Gion

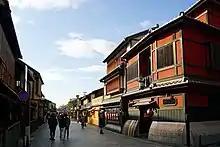
Hanamikōji Street

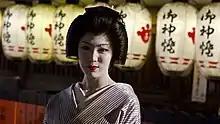
A geisha with lit paper lanterns behind her.

The geisha in Kyoto do not refer to themselves as geisha, instead using the local term . While the term geisha means "artist" or "person of the arts", the more direct term means essentially "a woman of art".